Suez Crisis

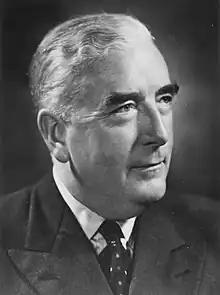
Australian Prime Minister Robert Menzies led an international committee in negotiations with Nasser in September 1956, which sought to achieve international management of the Suez Canal. The mission was a failure.

Nasser's response was the nationalisation of the Suez Canal. On 26 July 1956, in a speech in Alexandria, Nasser gave a riposte to Dulles. During his speech he deliberately pronounced the name of Ferdinand de Lesseps, the builder of the canal, a code-word for Egyptian forces to seize control of the canal and implement its nationalisation. He announced that the Nationalization Law had been published, that all assets of the Suez Canal Company had been frozen, and that stockholders would be paid the price of their shares according to the day's closing price on the Paris Stock Exchange. That same day, Egypt closed the canal to Israeli shipping. Egypt also closed the Straits of Tiran to Israeli shipping, and blockaded the Gulf of Aqaba, in contravention of the Constantinople Convention of 1888. Many argued that this was also a violation of the 1949 Armistice Agreements.